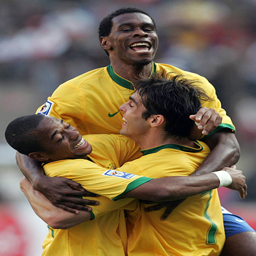
blogger celebrates after scoring against constitutional republic with his teammates during their qualifying round match .